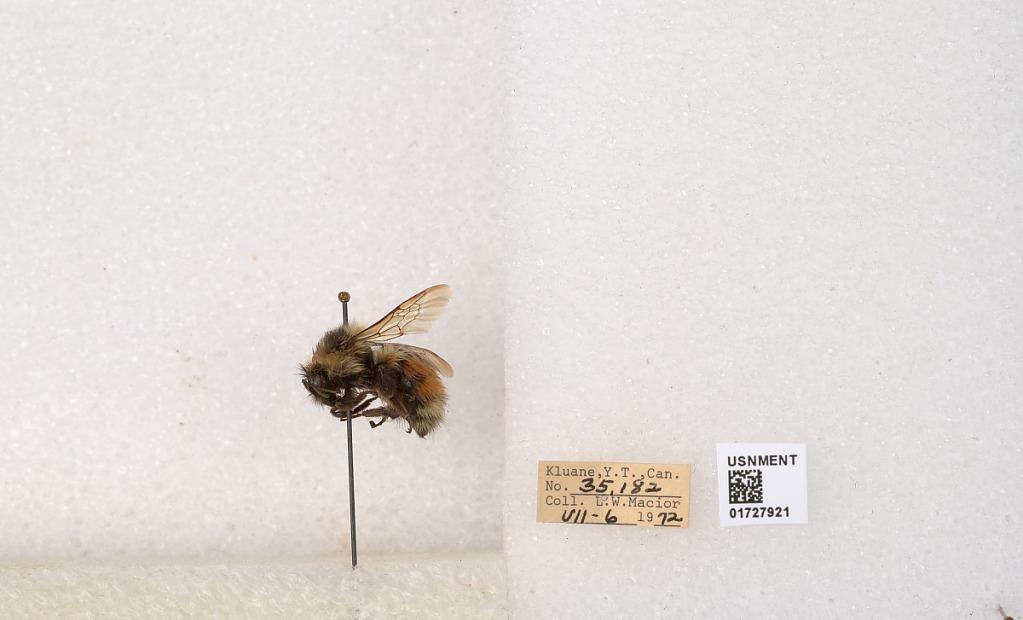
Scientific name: Bombus (Pyrobombus) sylvicola Kirby
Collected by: L. Macior
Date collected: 1972-7-6
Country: Canada
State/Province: Yukon
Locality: Kluane
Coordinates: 61.2426, -139.113